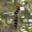
Label: caterpillar